Satsang (Deoghar)

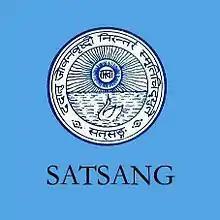
Logo of Satsang

Satsang is a philanthropic organization founded by Sree Sree Thakur Anukulchandra. It is one of the major spiritual and cultural movements inspired by Radha Soami Sant Mat tradition in India started in the early 20th century. Satsang was originally registered in Pabna (British India) in 1925 as a public charitable institution. However, after the Independence and partition of India, it was again registered in 1951 in the Indian Union under the Societies Registration act of 1960.